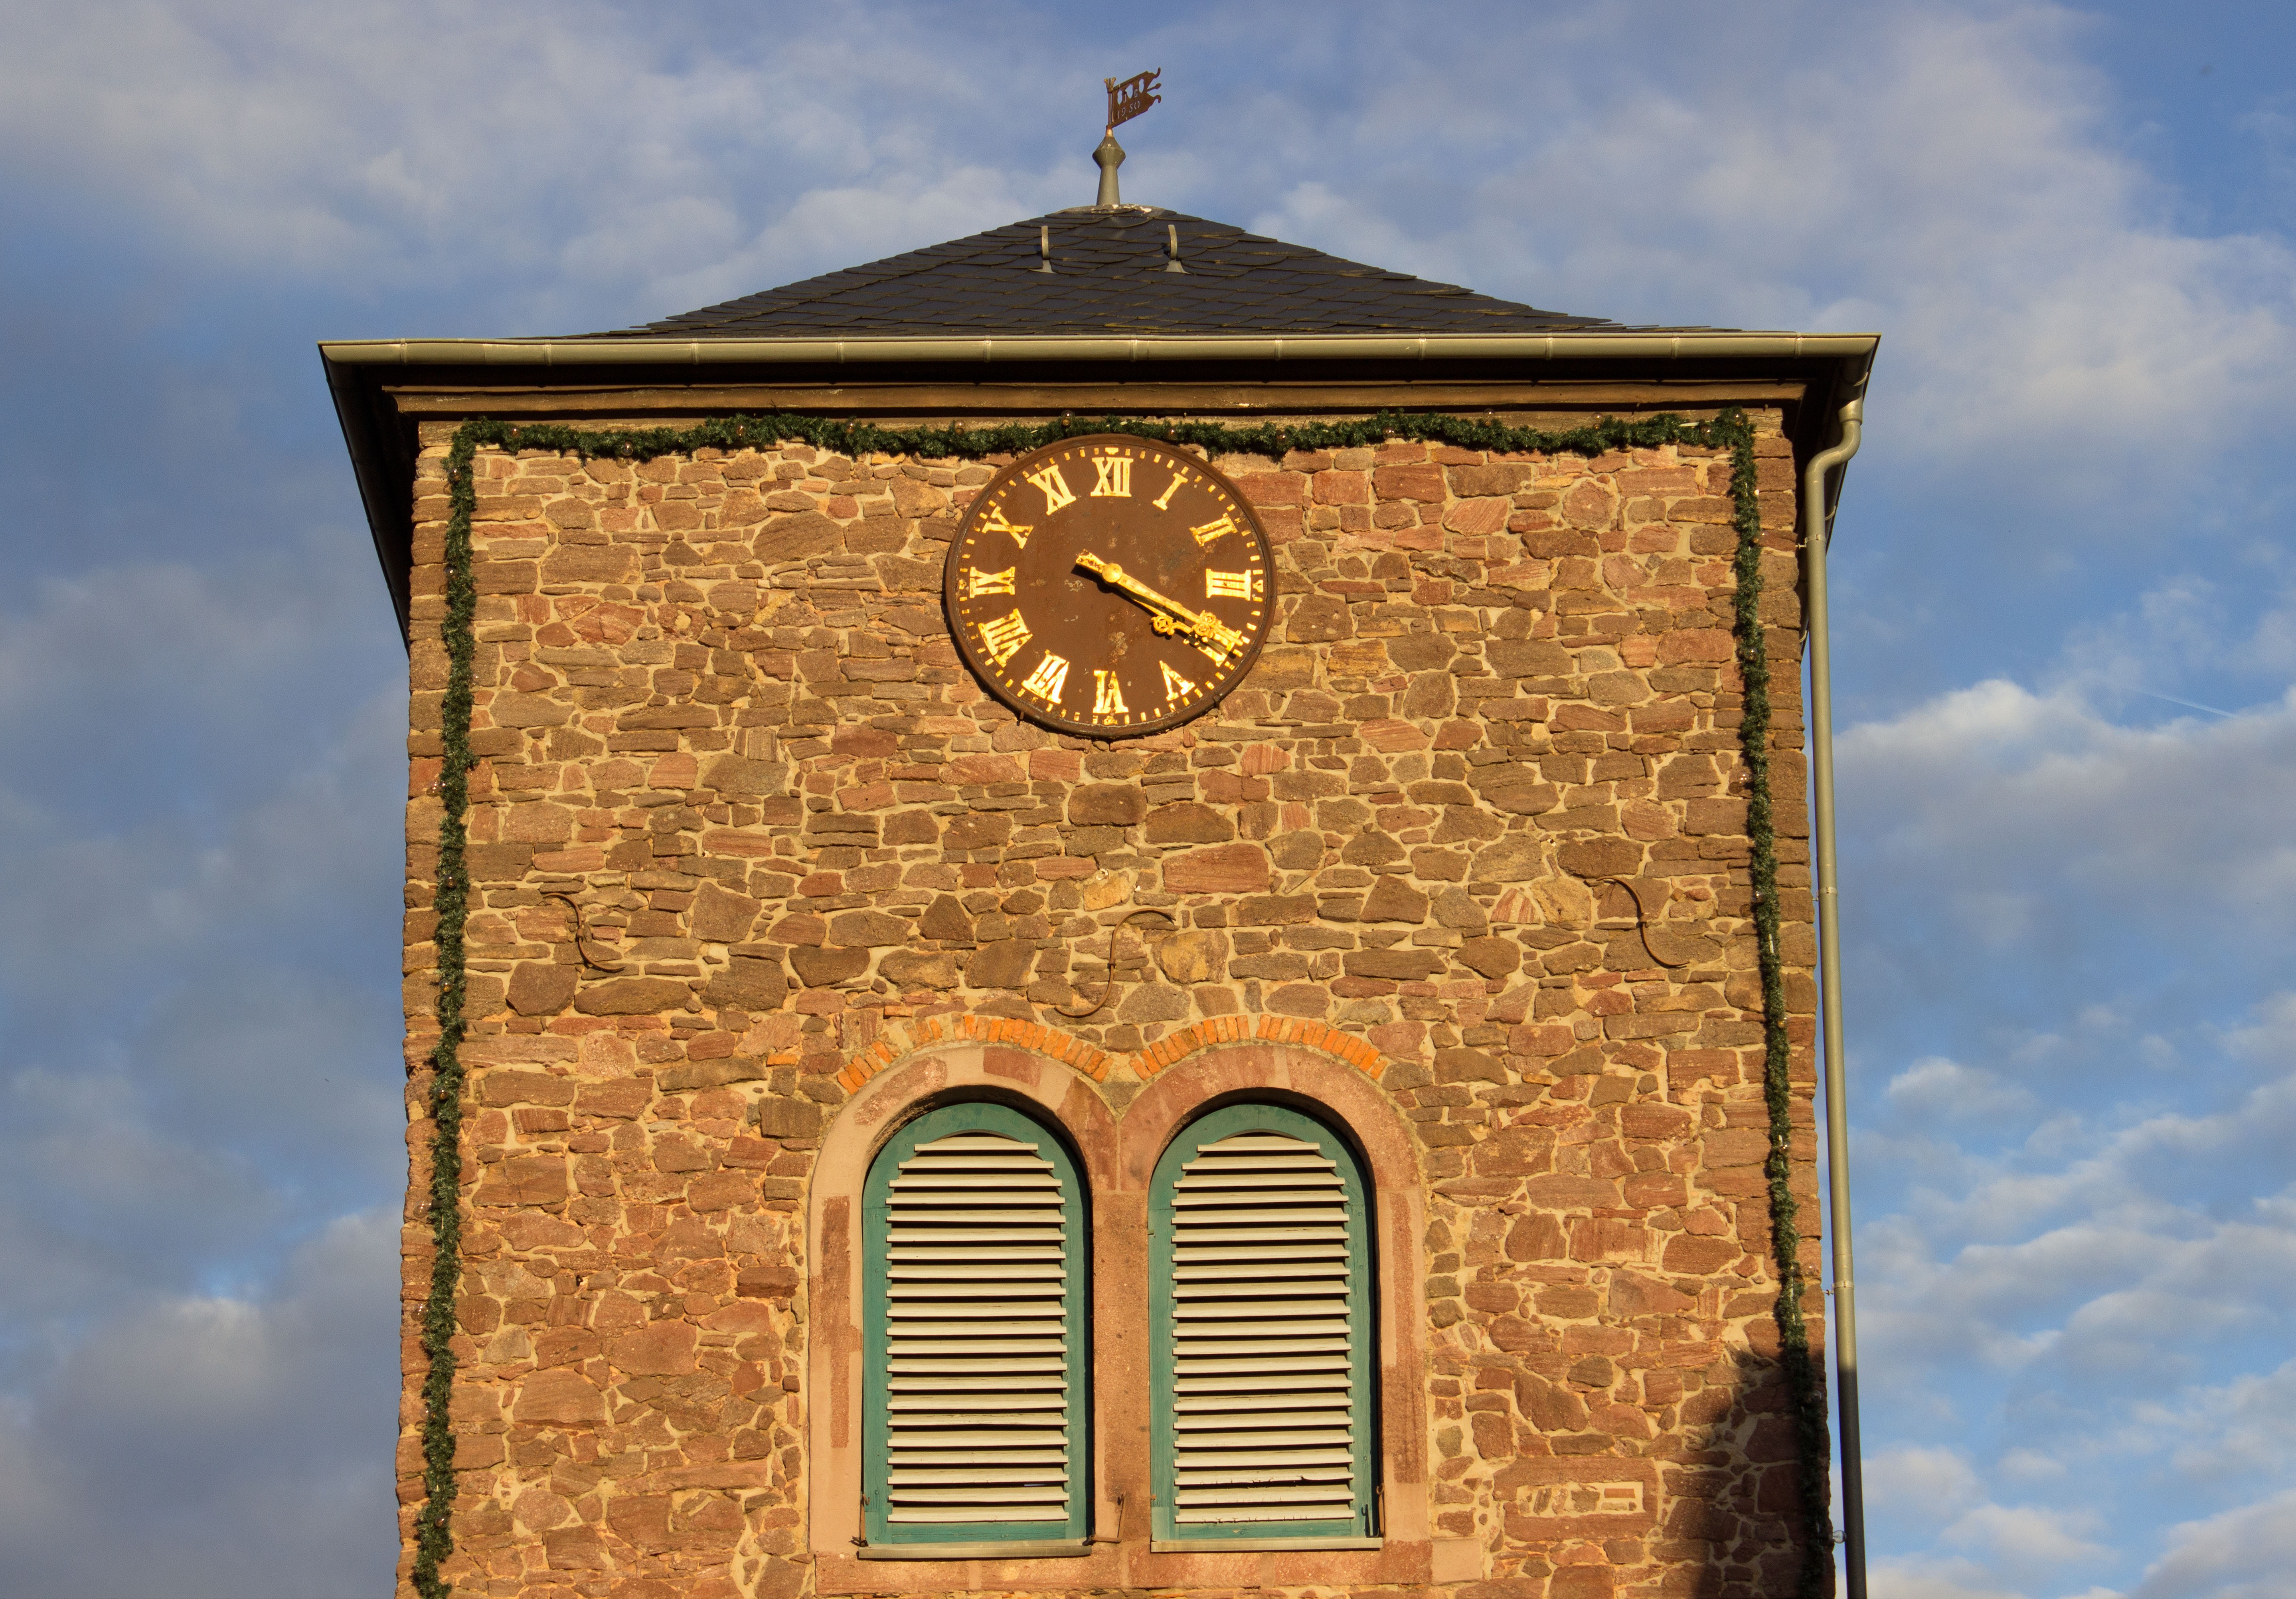
building, tower, landmark, facade, chapel, goal, clock tower, bell tower, old town, steeple, historically, middle ages, city gate, historic old town, three oak grove, untertor